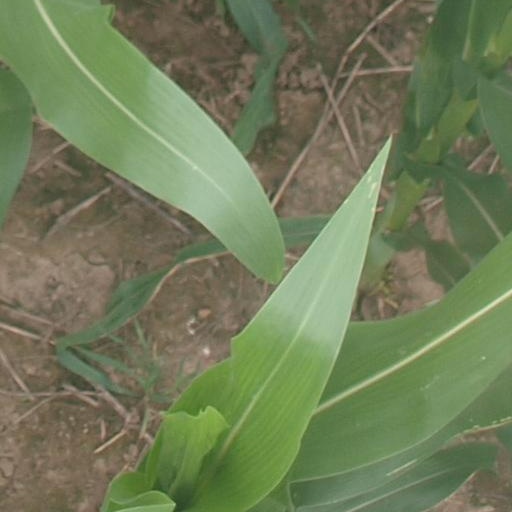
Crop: maize; corn